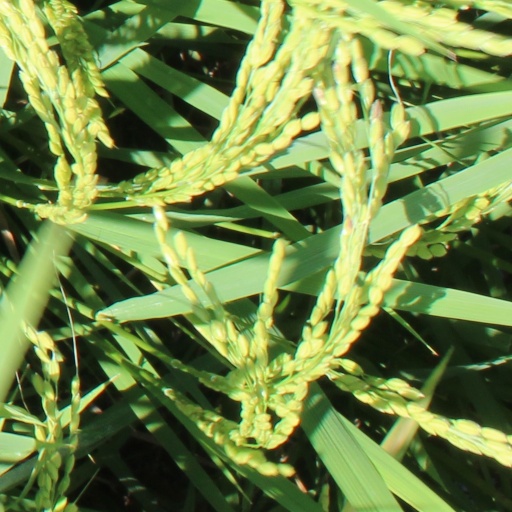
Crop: rice